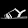
Label: Sandal